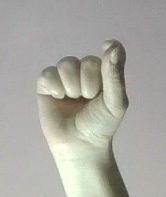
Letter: fa